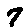
Label: 7